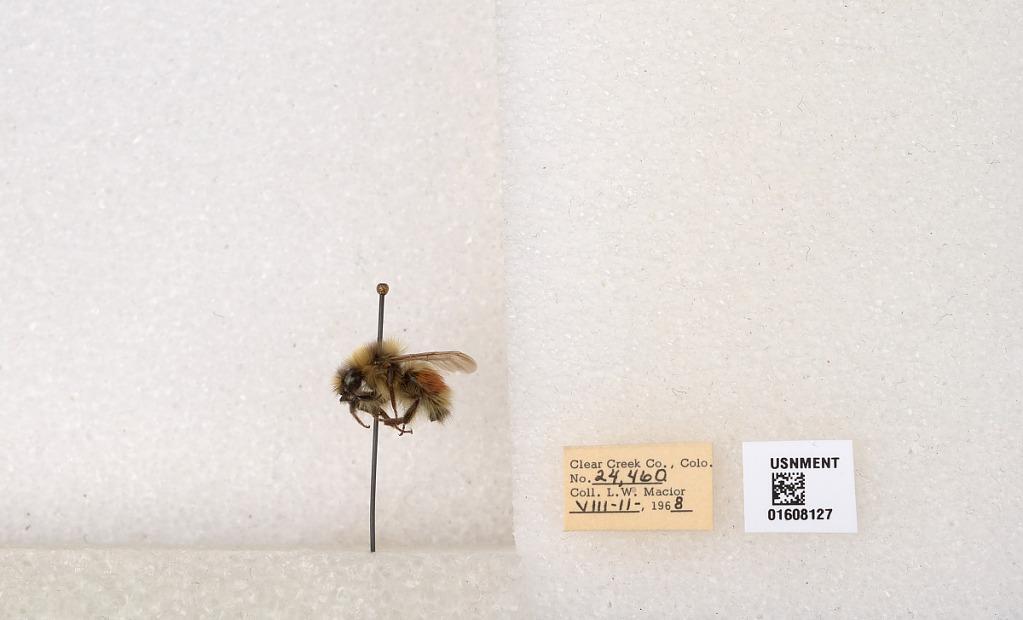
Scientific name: Bombus (Pyrobombus) sylvicola Kirby
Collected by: L. Macior
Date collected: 1968-8-11
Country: United States
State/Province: Colorado
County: Clear Creek
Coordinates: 39.6891, -105.644